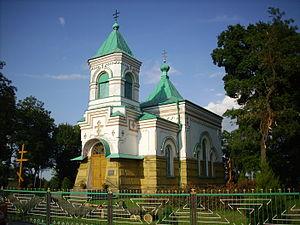
Kobylany est un village polonais de la gmina de Terespol dans le powiat de Biała Podlaska de la voïvodie de Lublin dans l'est de la Pologne, à la frontière avec la Biélorussie.